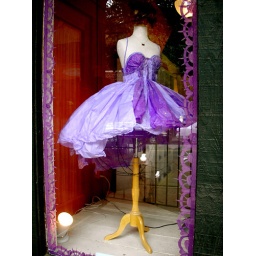
paper dress in store window